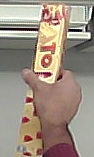
Product: toblerone_white